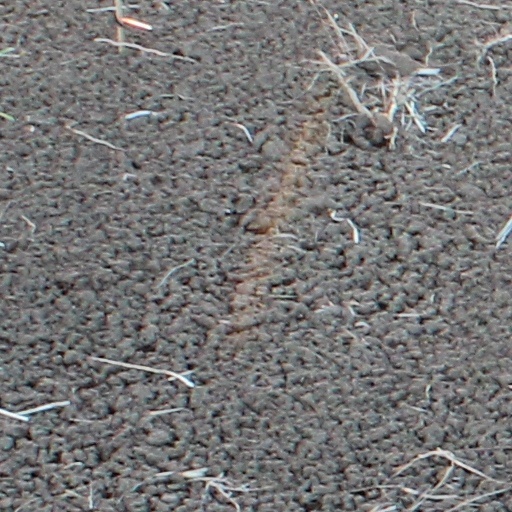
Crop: wheat